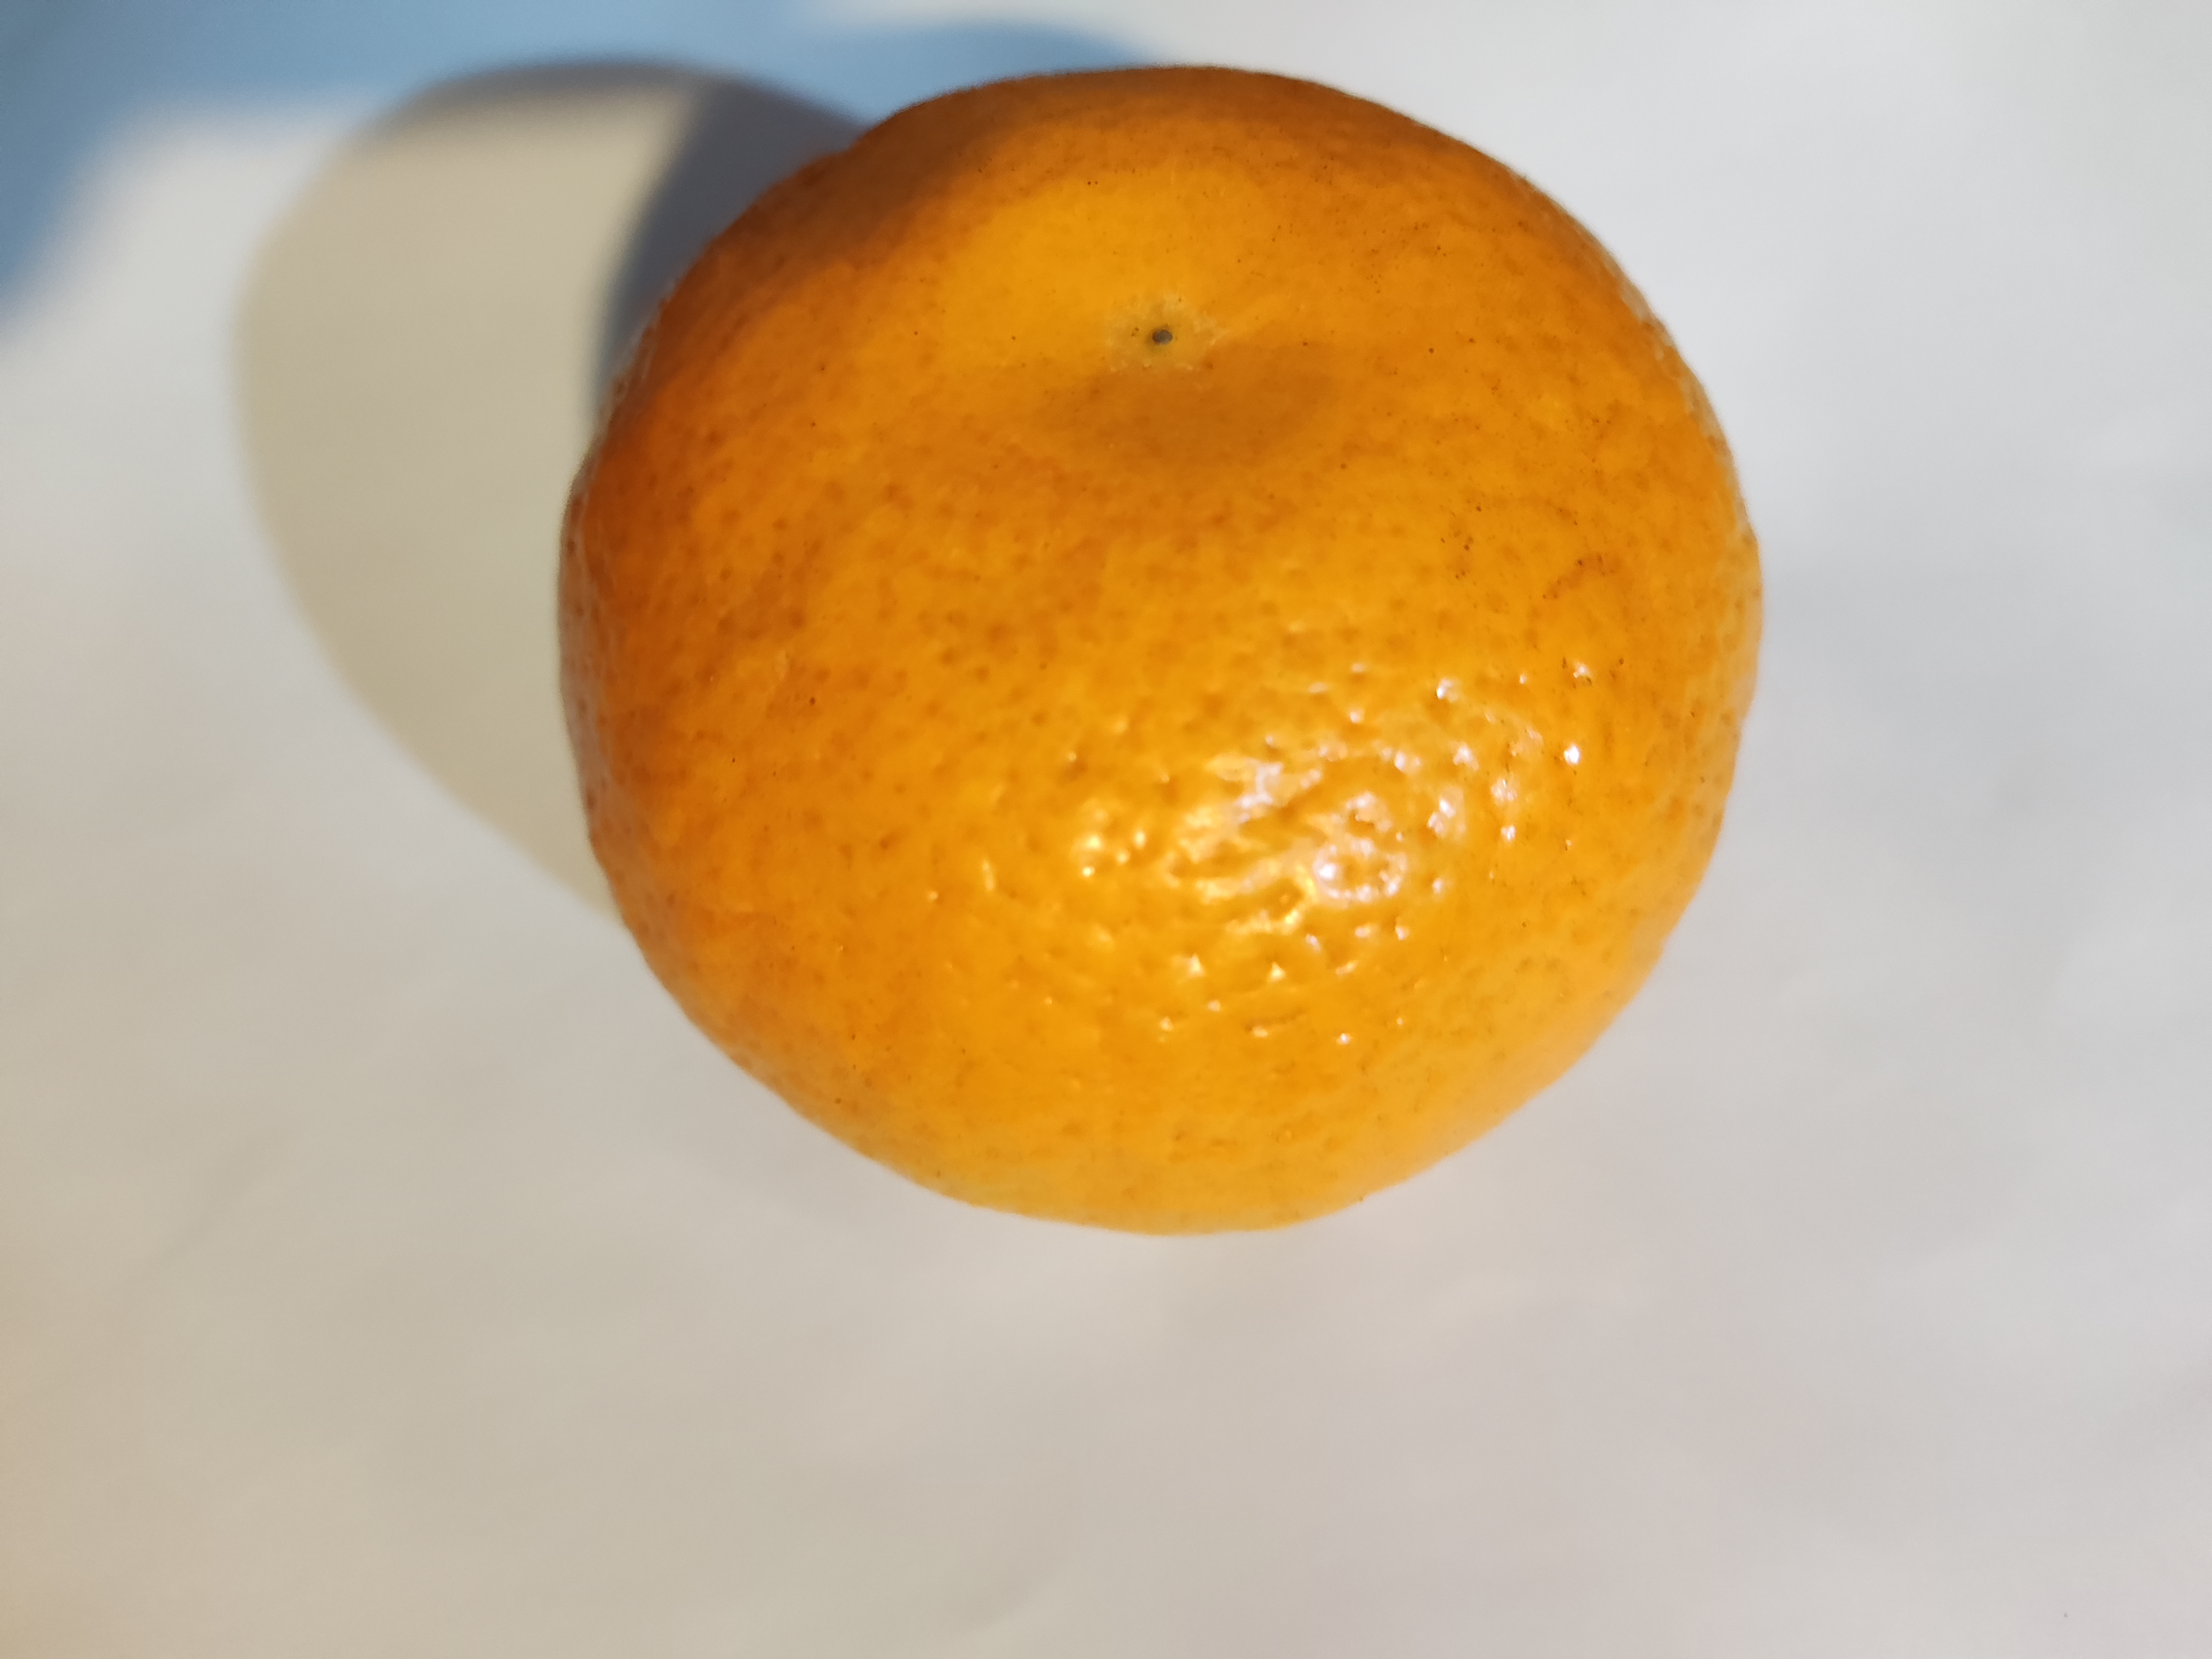
Fruit: orange
Condition: fresh